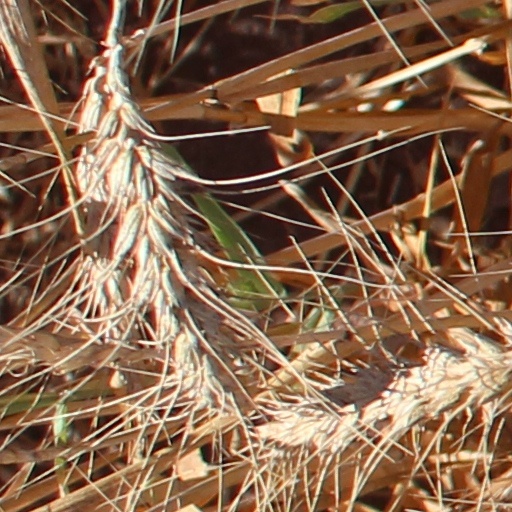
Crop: wheat